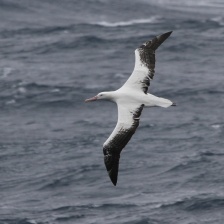
Species: ALBATROSS
Scientific name: DIOMEDEIDAE